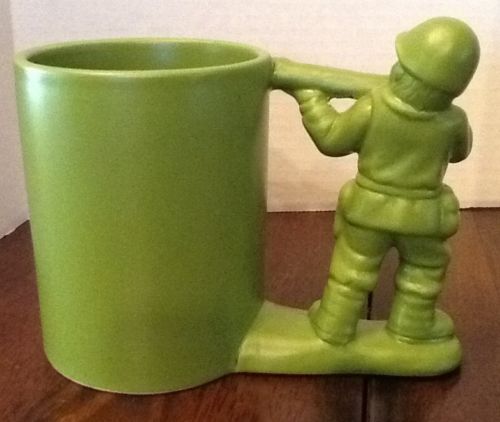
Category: mug